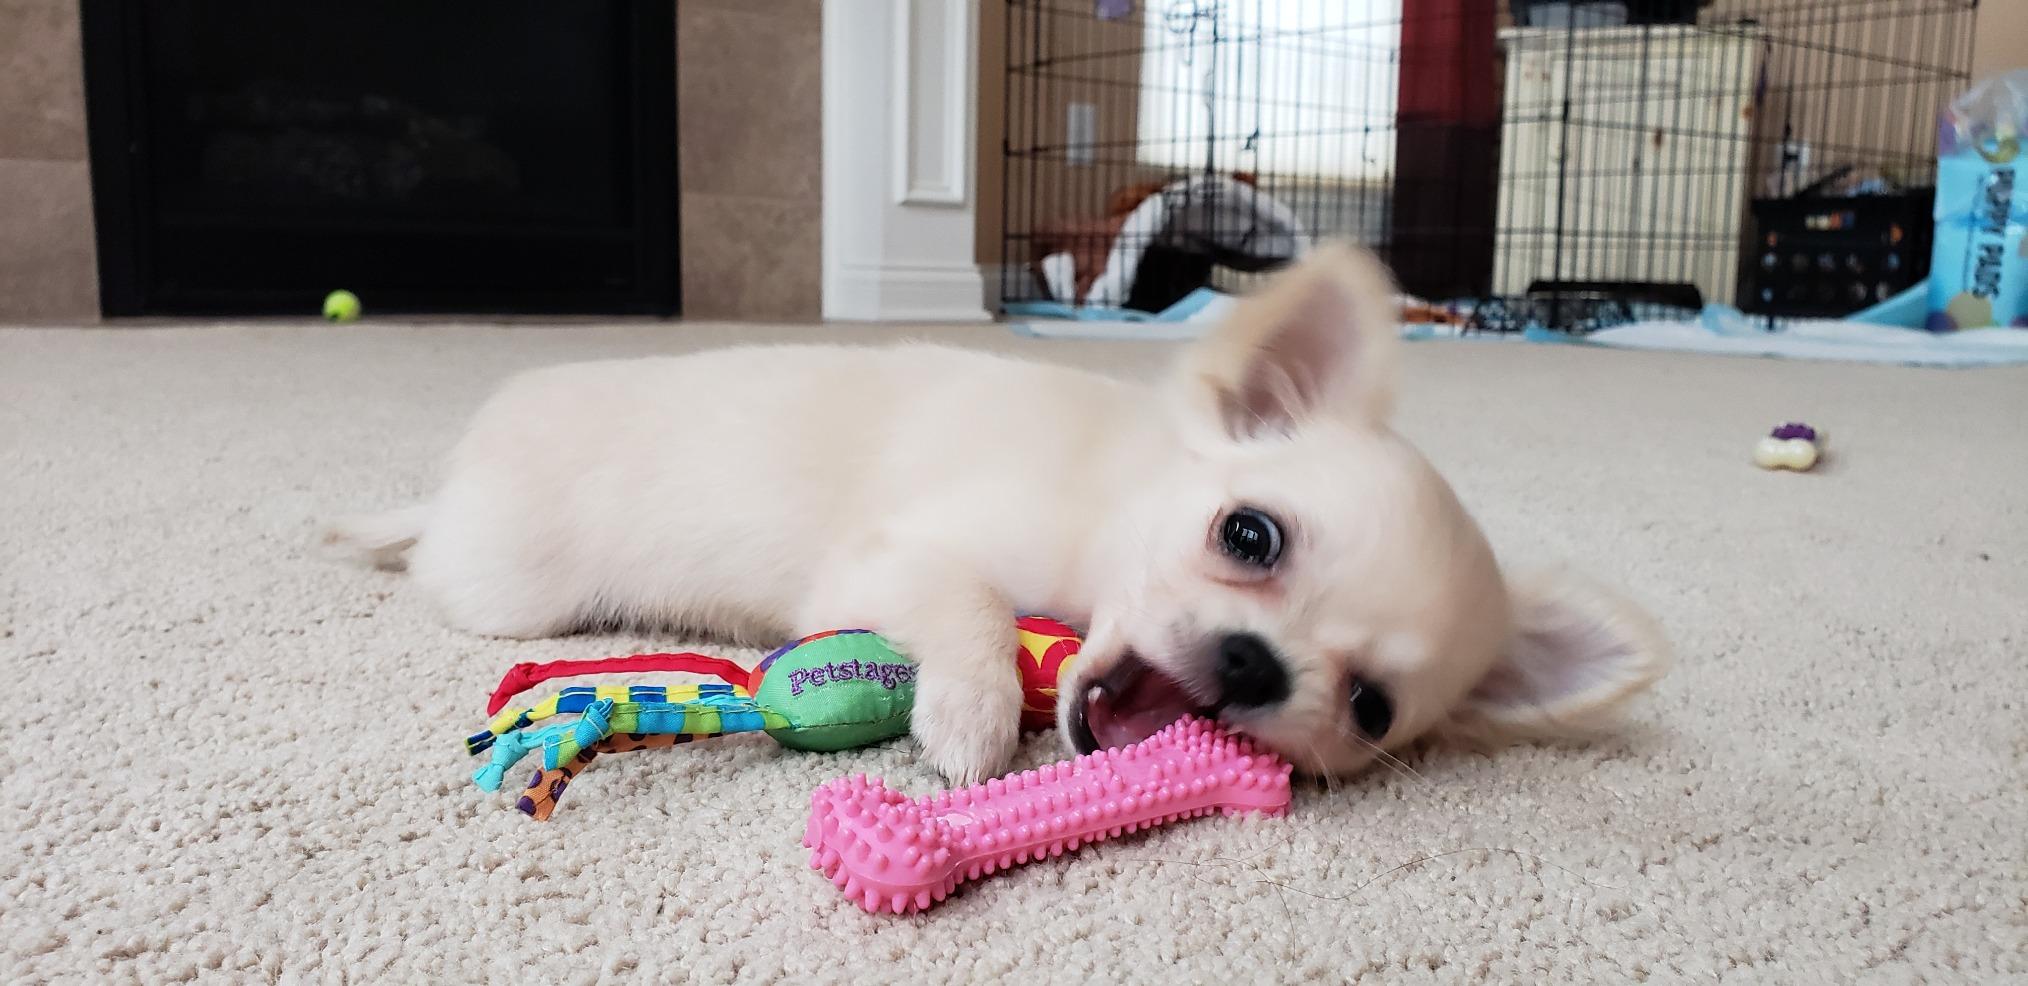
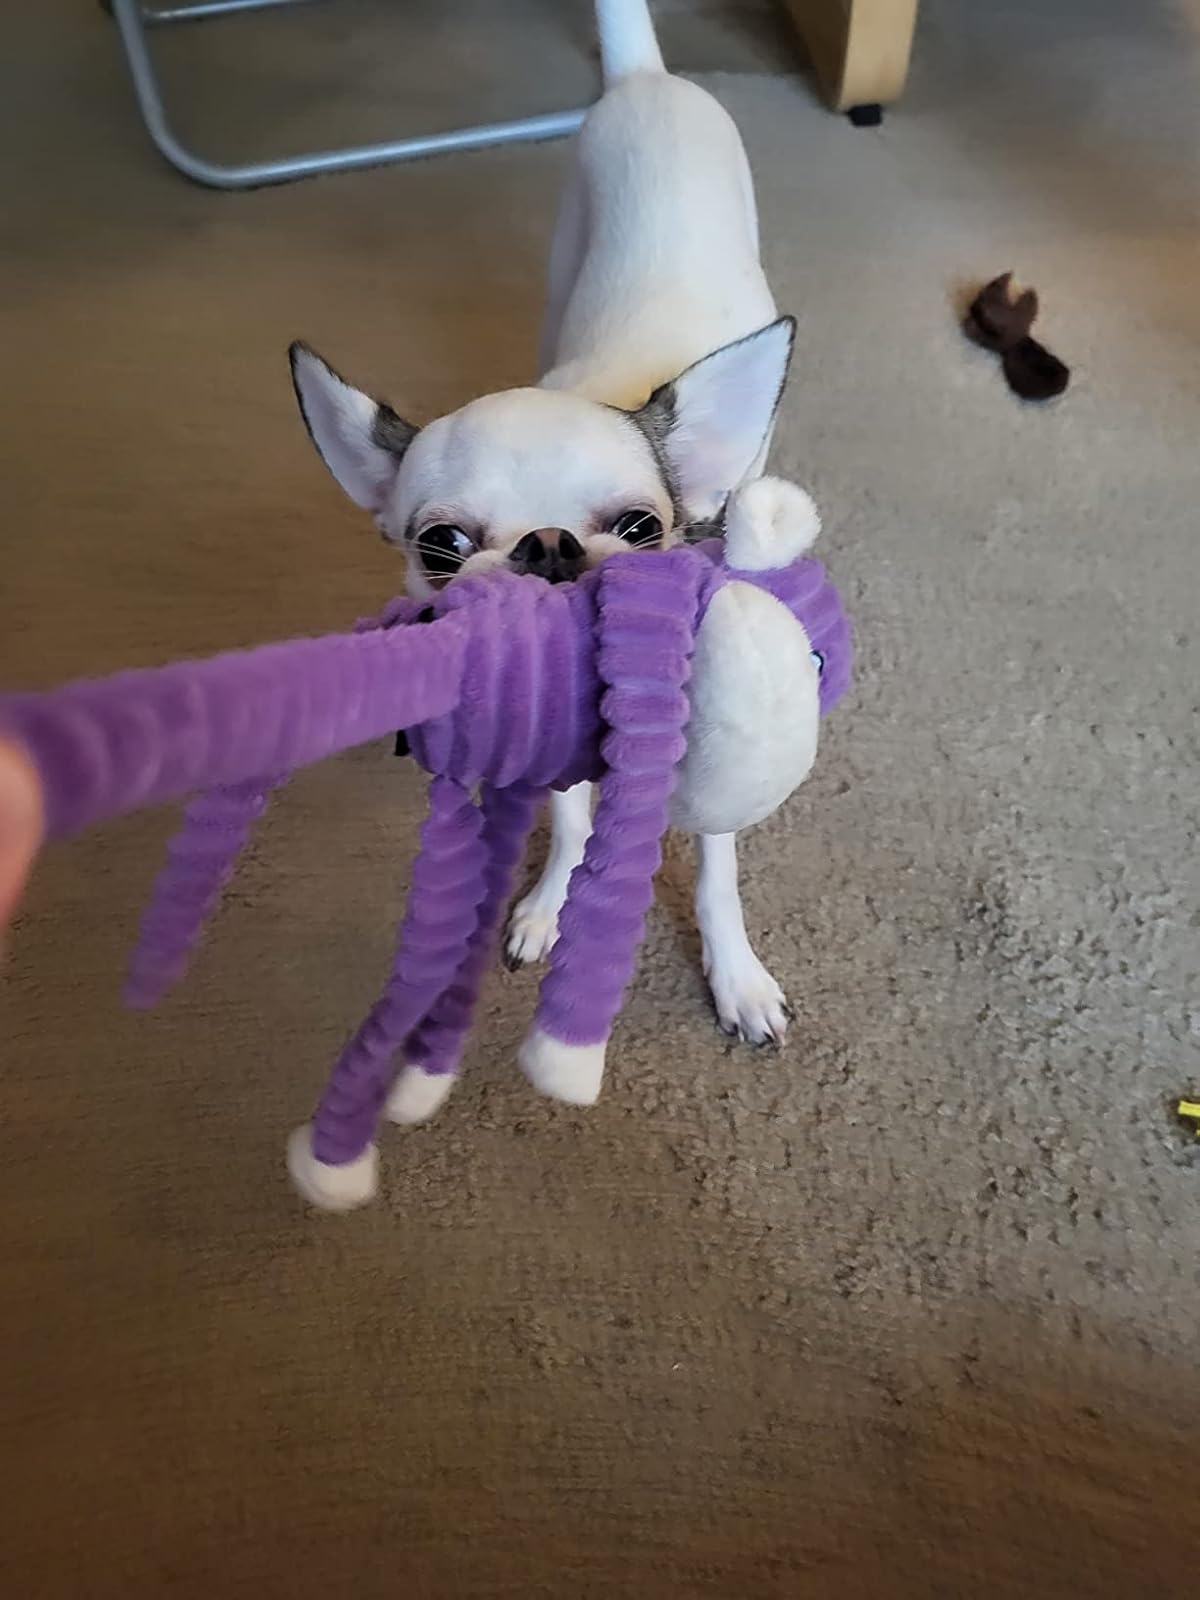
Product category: items_toy
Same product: no